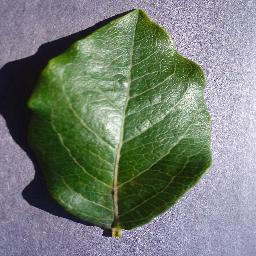
Label: Blueberry___healthy